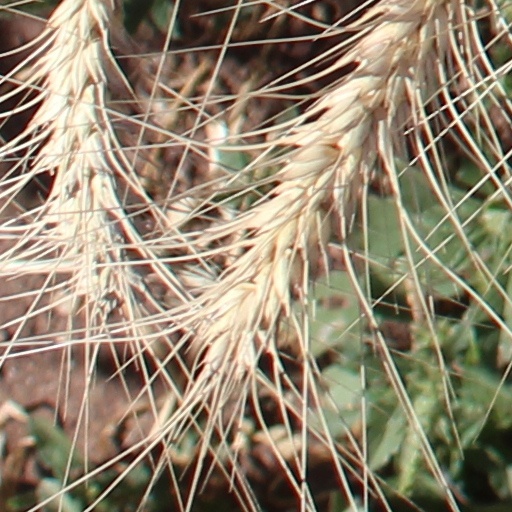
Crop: wheat